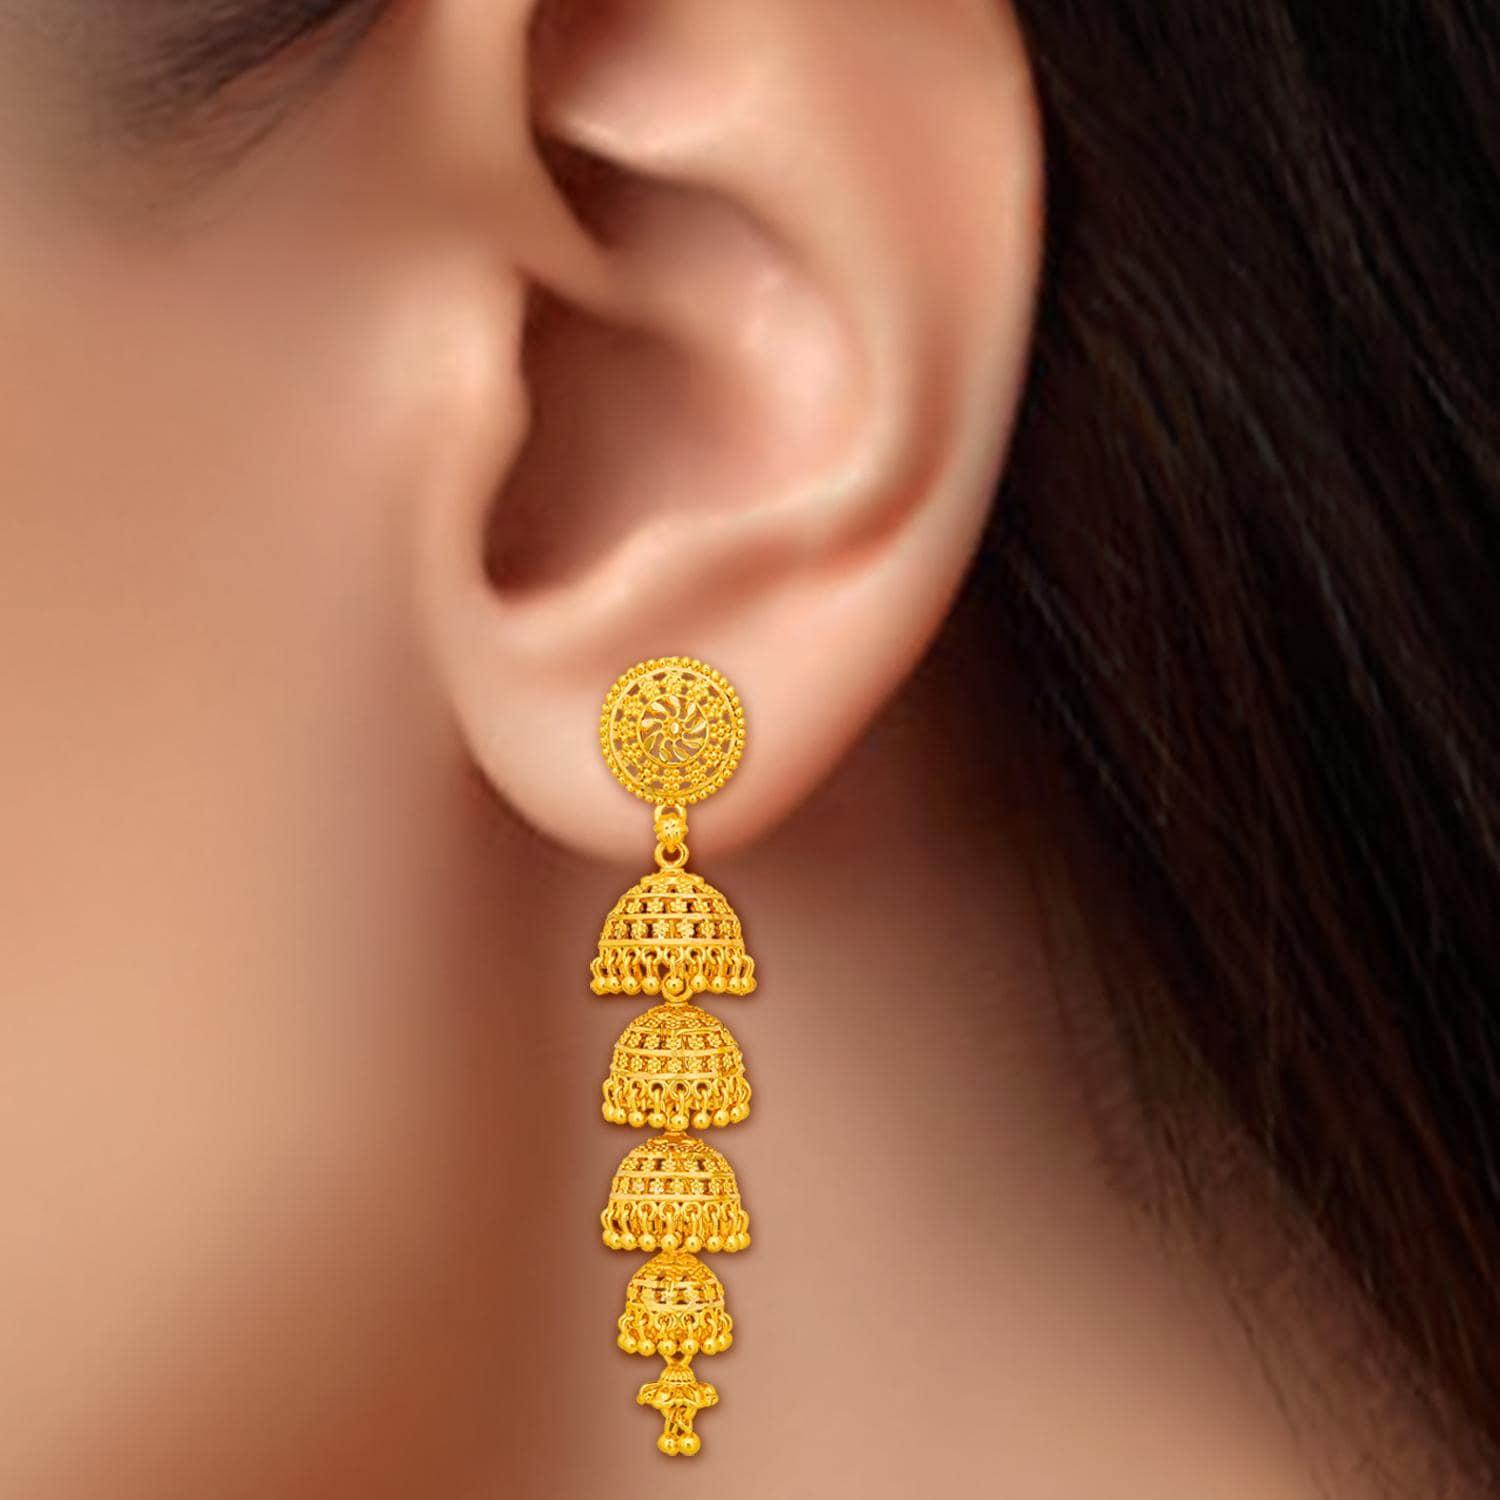
Traditional Gold Platted Wedding Jumkhi Earrings Collection ERG2072
Type: Earrings
Brand: arch fashion
Price: Rs. 449
Featuring an ethereal combination of Rava work in the middle and Filigree work at the base, these rhombus shaped stud earrings are the perfect solution for when you want add a little glam to your ensemble.Whatever may be the occasion, trust this pair of drop earrings to perfectly complement your ensemble. Featuring an ethereal combination of Rava work in the middle and Filigree work at the base, these rhombus shaped stud earrings are the perfect solution for when you want add a little glam to your ensemble.Whatever may be the occasion, trust this pair of drop earrings to perfectly complement your ensemble.